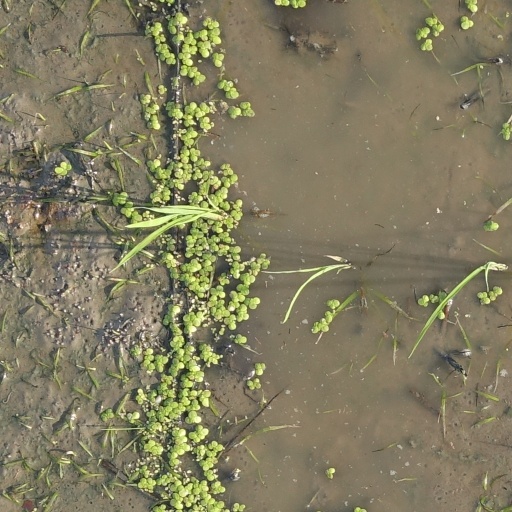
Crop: rice